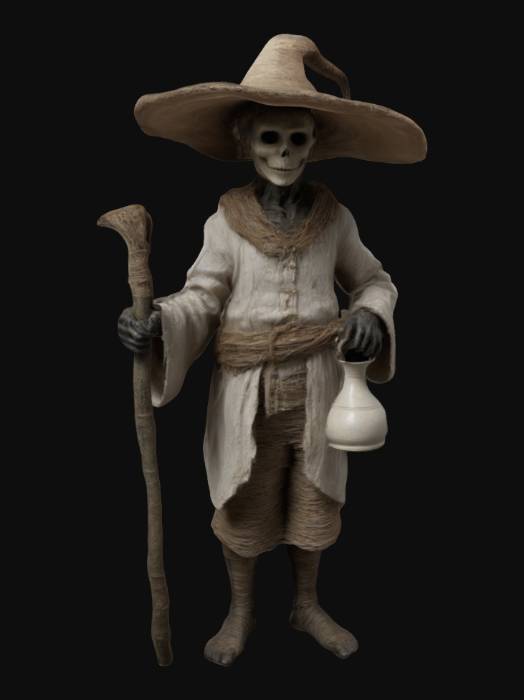
미적 점수 (1~10점): 9